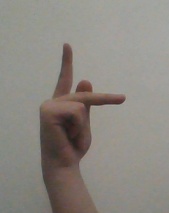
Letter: dha